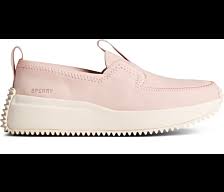
Label: Boat